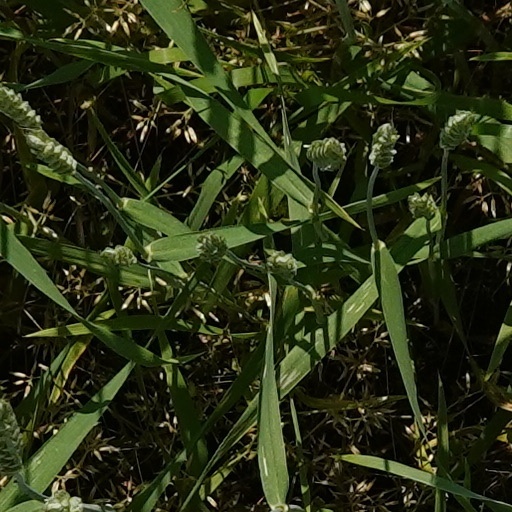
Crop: wheat